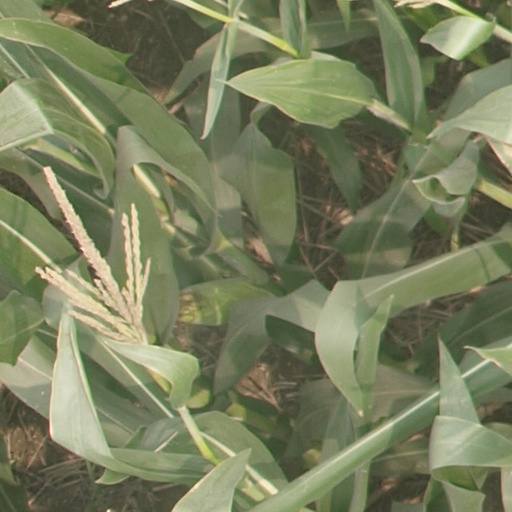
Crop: maize; corn